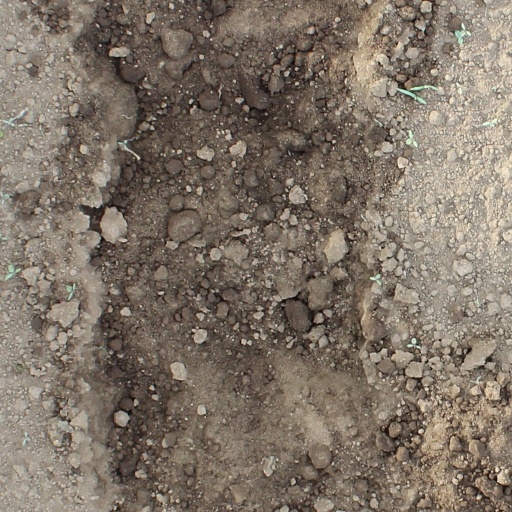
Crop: soybean